List of 2008 Summer Olympics medal winners

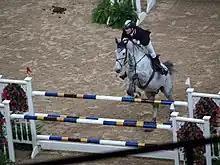
Tony André Hansen was stripped of his bronze medal when his horse tested positive for a banned substance

A. Belarusian athletes Vadim Devyatovskiy and Ivan Tsikhan, who won silver and bronze respectively in the men's hammer throw, both tested positive for abnormal levels of testosterone. After attending a disciplinary hearing in September, they were stripped of their medals on December 11, 2008. Krisztián Pars of Hungary was given the silver medal, and Koji Murofushi of Japan was given the bronze. On June 10, 2010, following a successful appeal to the Court of Arbitration for Sport, Devyatovskiy and Tsikhan had their medals reinstated.